Mike Spano

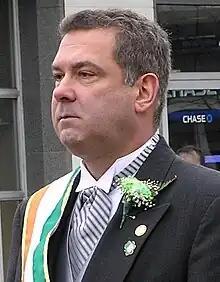
Spano at the 2012 St. Patrick's Day parade in Yonkers

Michael Joseph Spano (born April 22, 1964) is an American politician who is the 42nd mayor of Yonkers, New York. He is a member of the Democratic Party. A former Republican, he served as a member of the New York State Assembly.